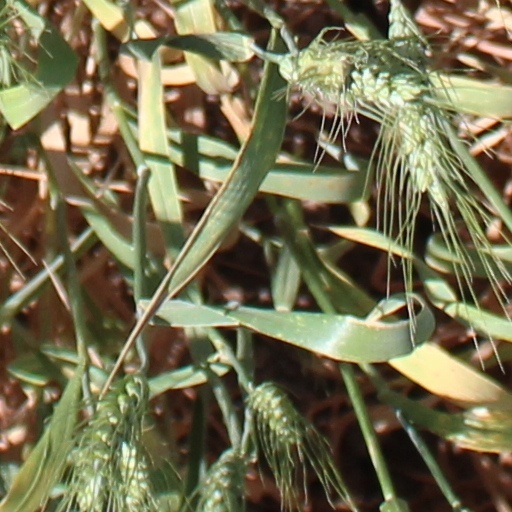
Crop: wheat